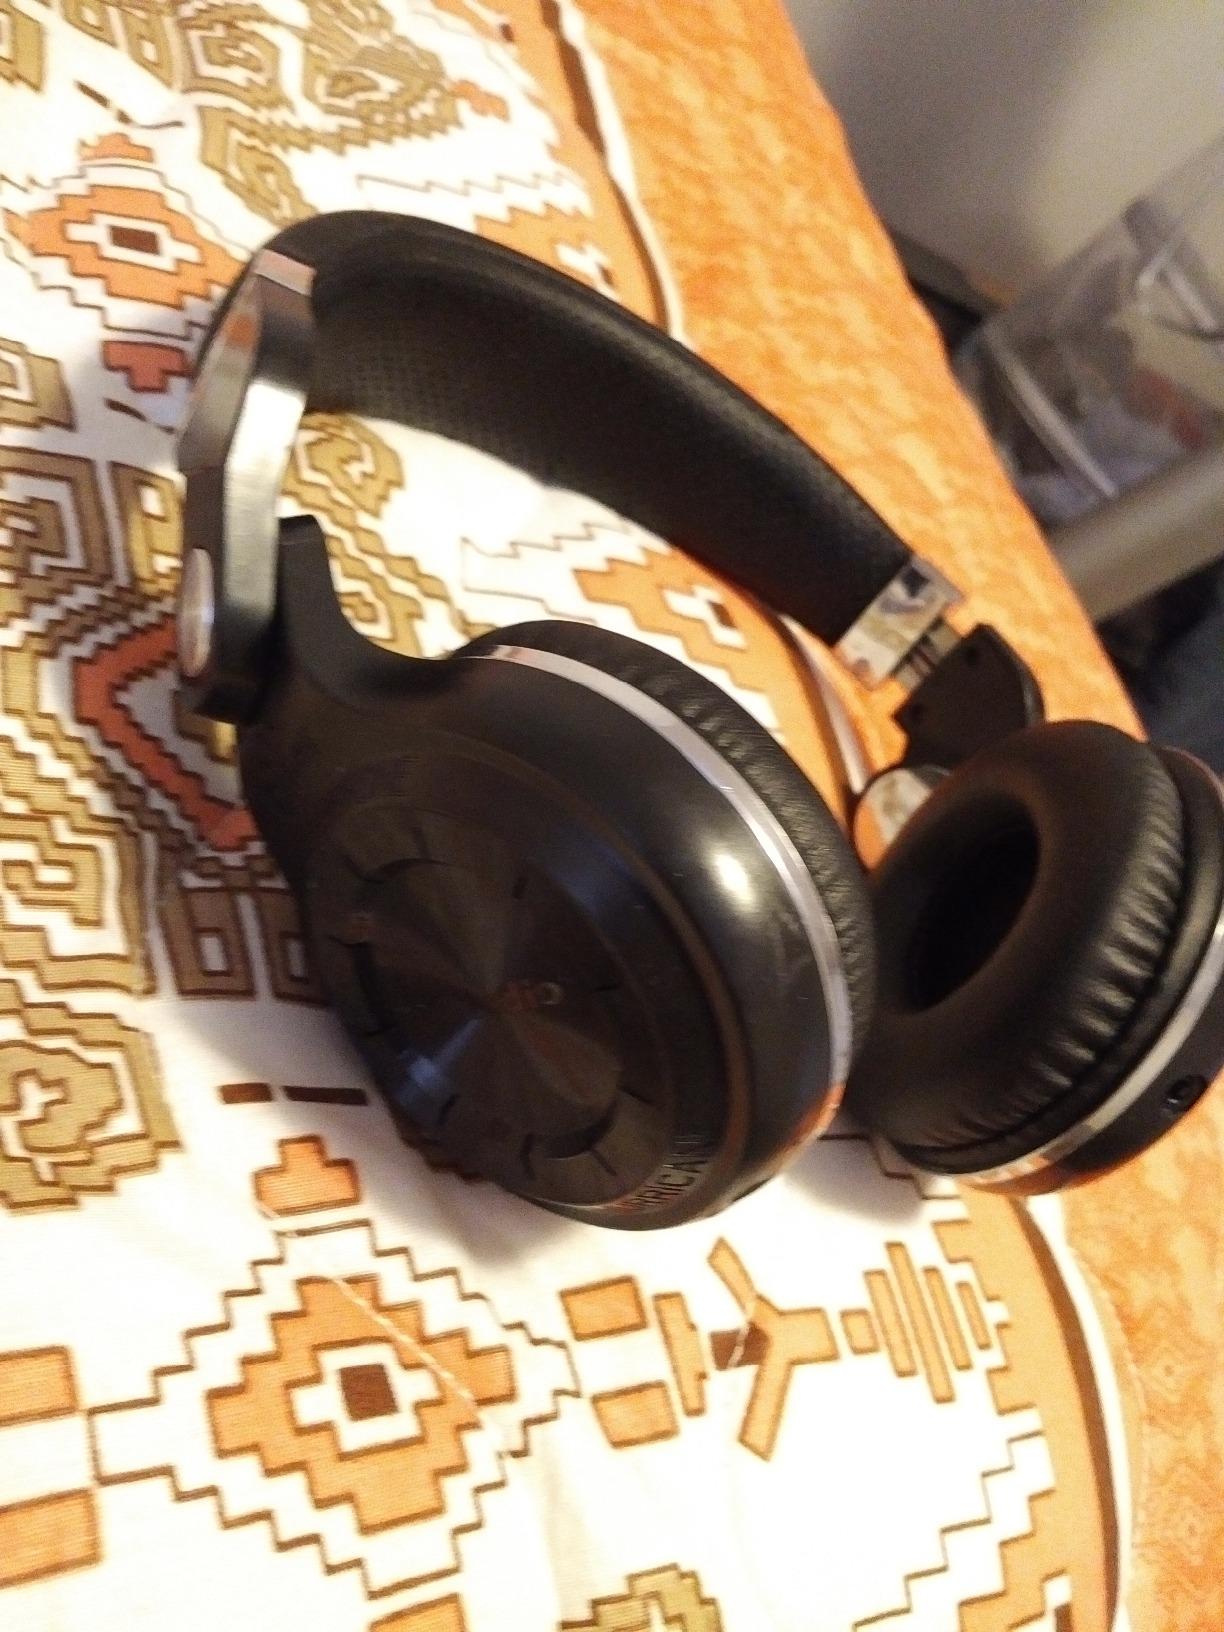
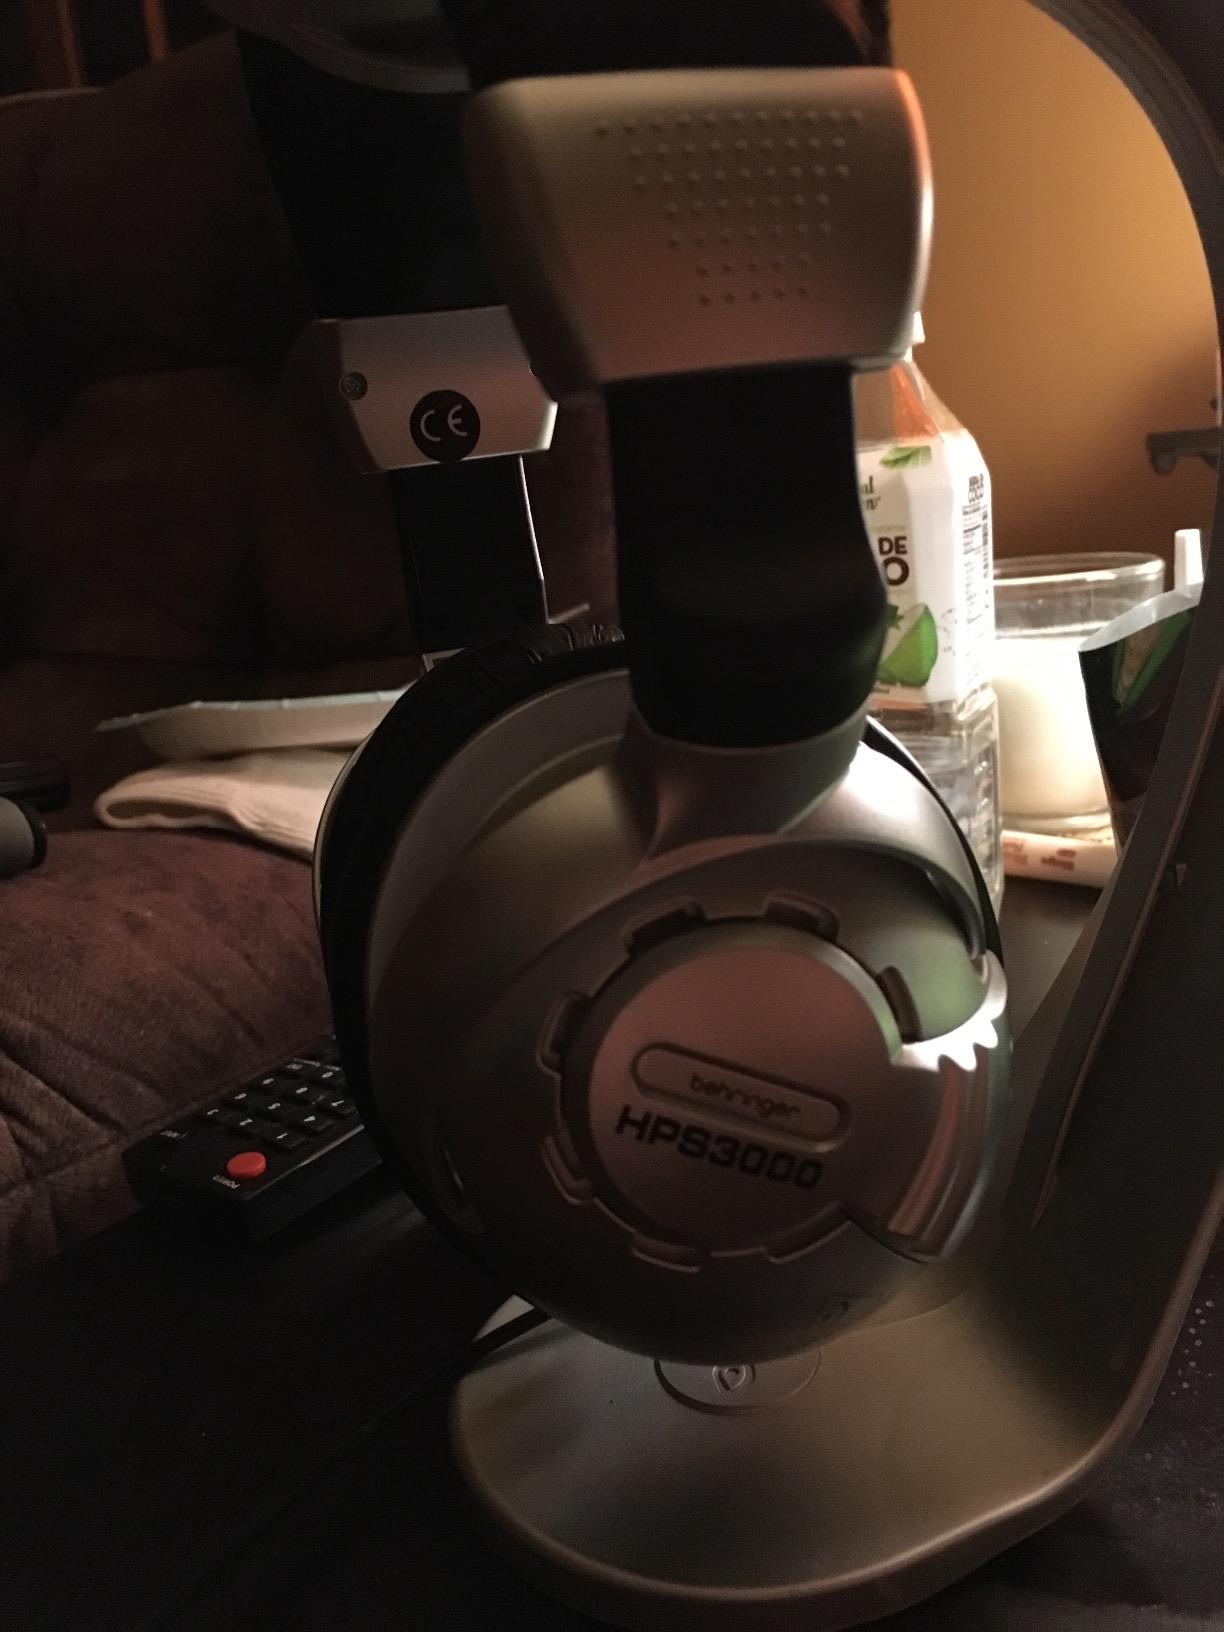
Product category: headphones
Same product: no